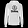
Label: Pullover